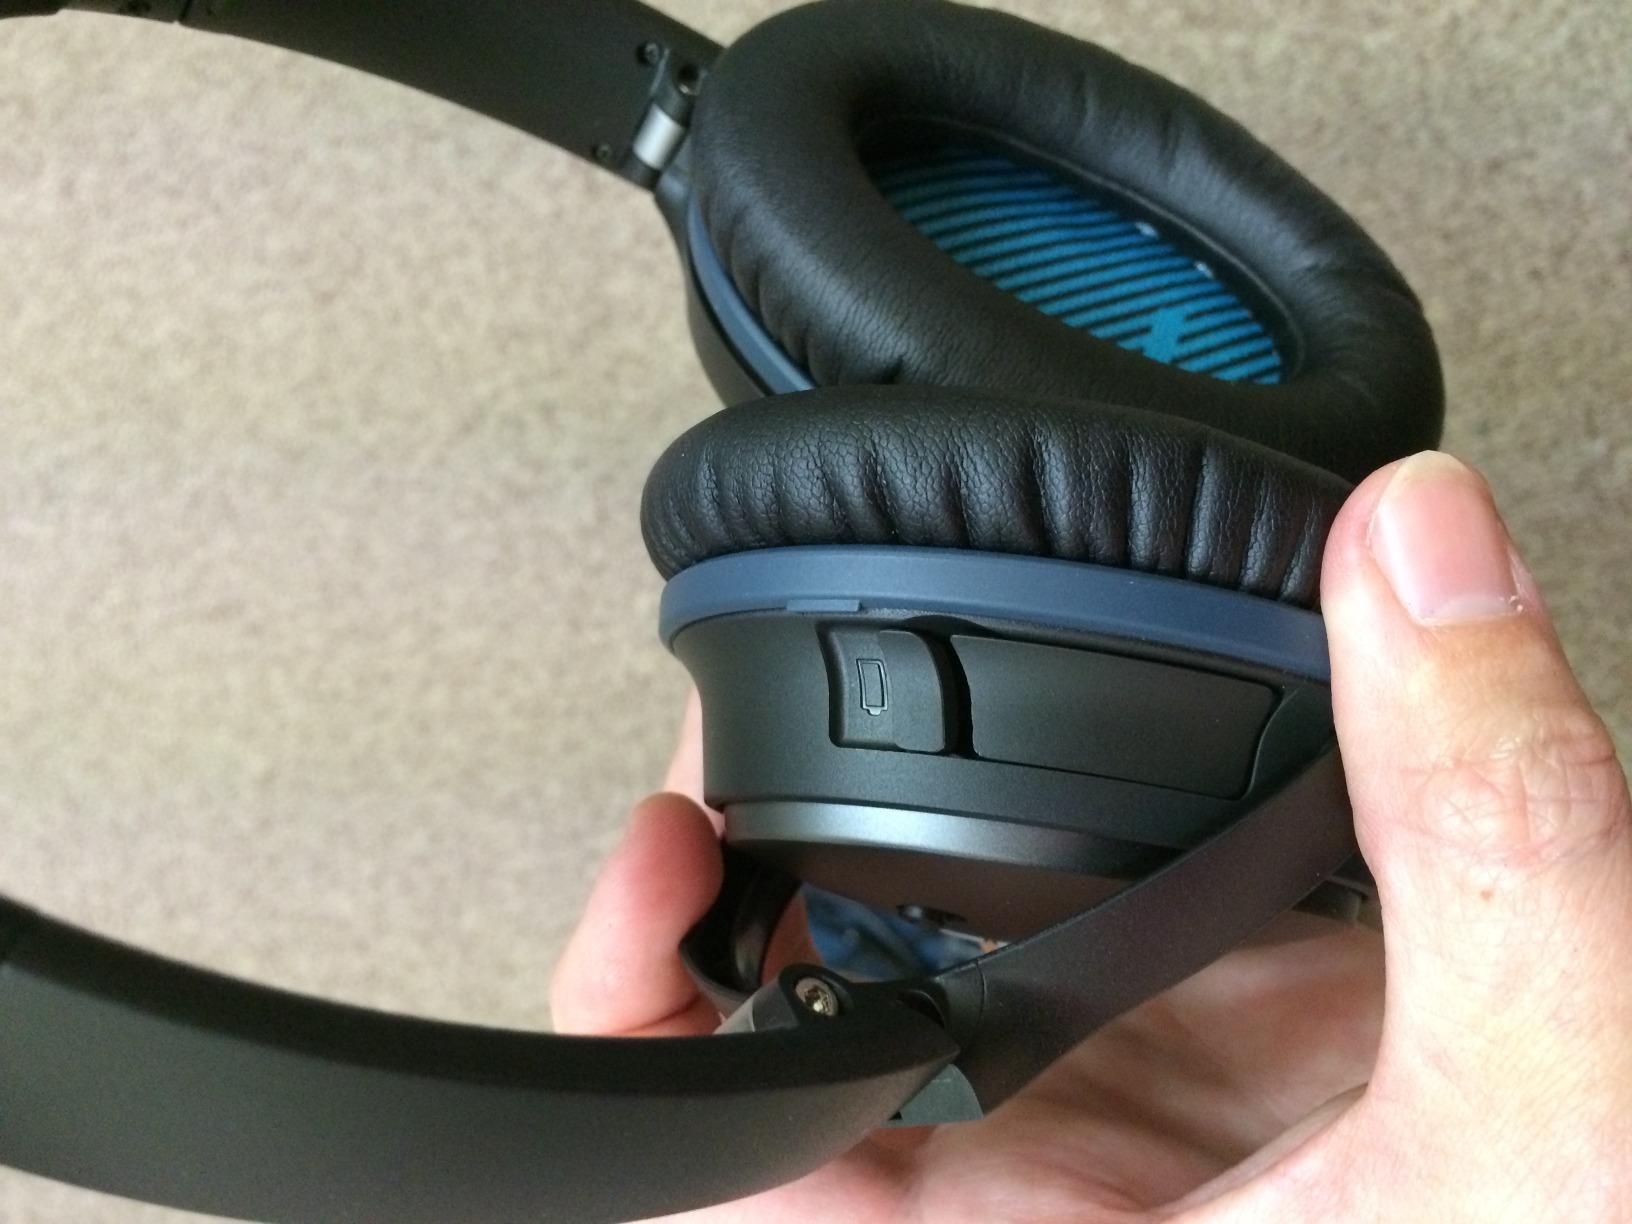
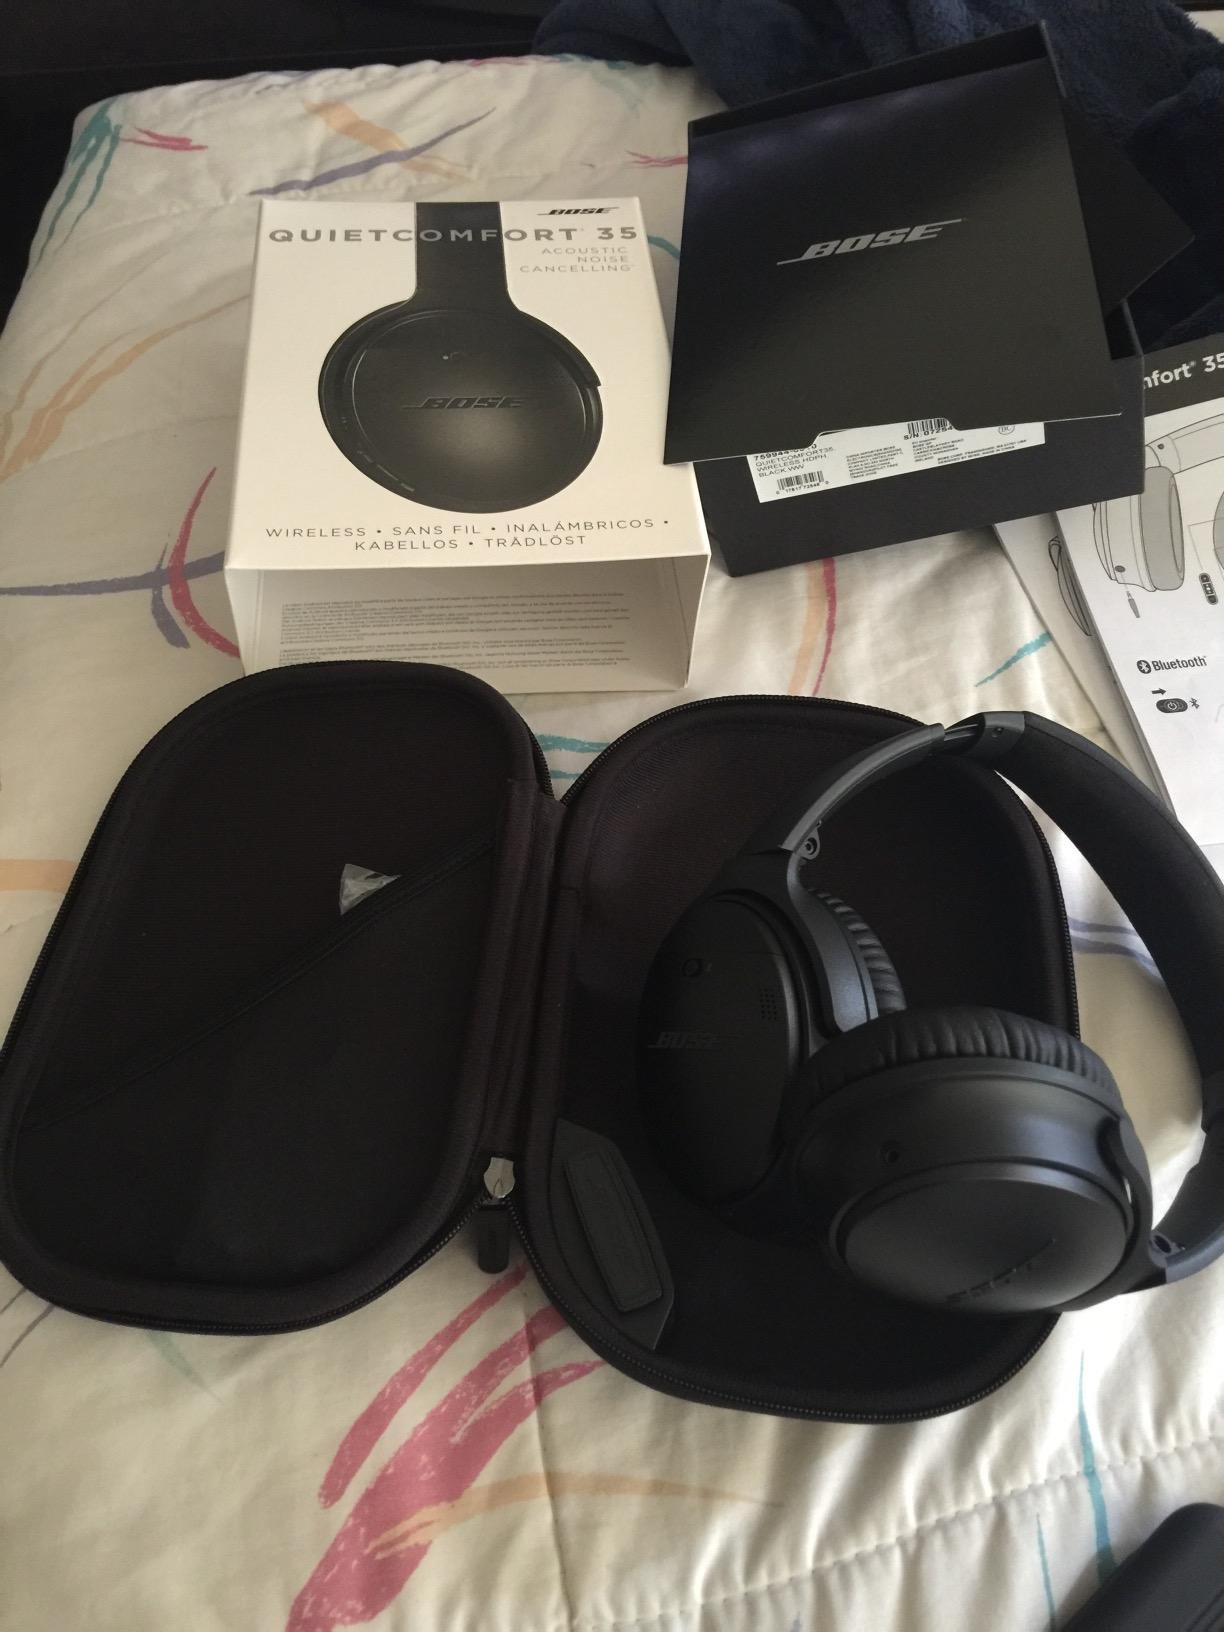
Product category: headphones
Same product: no